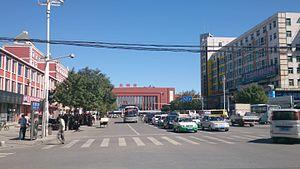
Le district de Shuangtaizi est une subdivision administrative de la province du Liaoning en Chine. Il est placé sous la juridiction de la ville-préfecture de Panjin dont il couvre la partie nord.